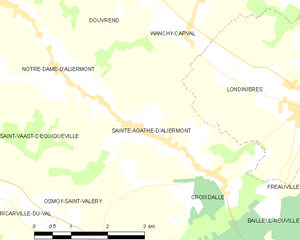
Carte des communes françaises Sainte-Agathe-d'Aliermont